Robert Broke

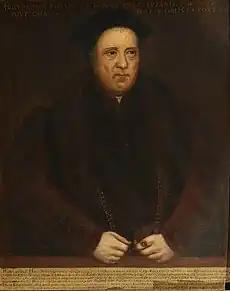
Sir Rowland Hill replaced Bows as an MP for London.

For the parliament of October 1553 Bowes was temporarily replaced by Sir Rowland Hill, a former Lord Mayor and a Protestant, making Broke the only Catholic MP from London. Despite this, and the momentous events of the summer, in which Dudley attempted to place Jane Grey on the throne and was defeated by a rebellion in favour of Mary, Edward's Catholic elder sister, the London delegation attended the parliament with an entirely commercial agenda. They toiled away at legislation to regulate London's physicians, chandlers in both wax and tallow, leather tanners and bowling alleys, as well as a measure to deregulate the sale of wine. However, the Crown took initial steps to undo the Edwardian Reformation. One of the key measures protecting it was the Treason Act, which Broke had helped to redraft. After a bill to repeal it had passed its second reading, it was given to Broke to review and steer through its final stages.